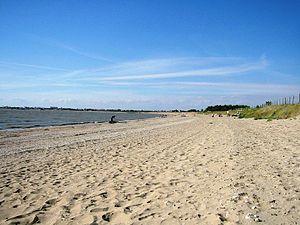
Aytré est une commune du Sud-Ouest de la France située dans le département de la Charente-Maritime. Ses habitants sont appelés les Aytrésiens.